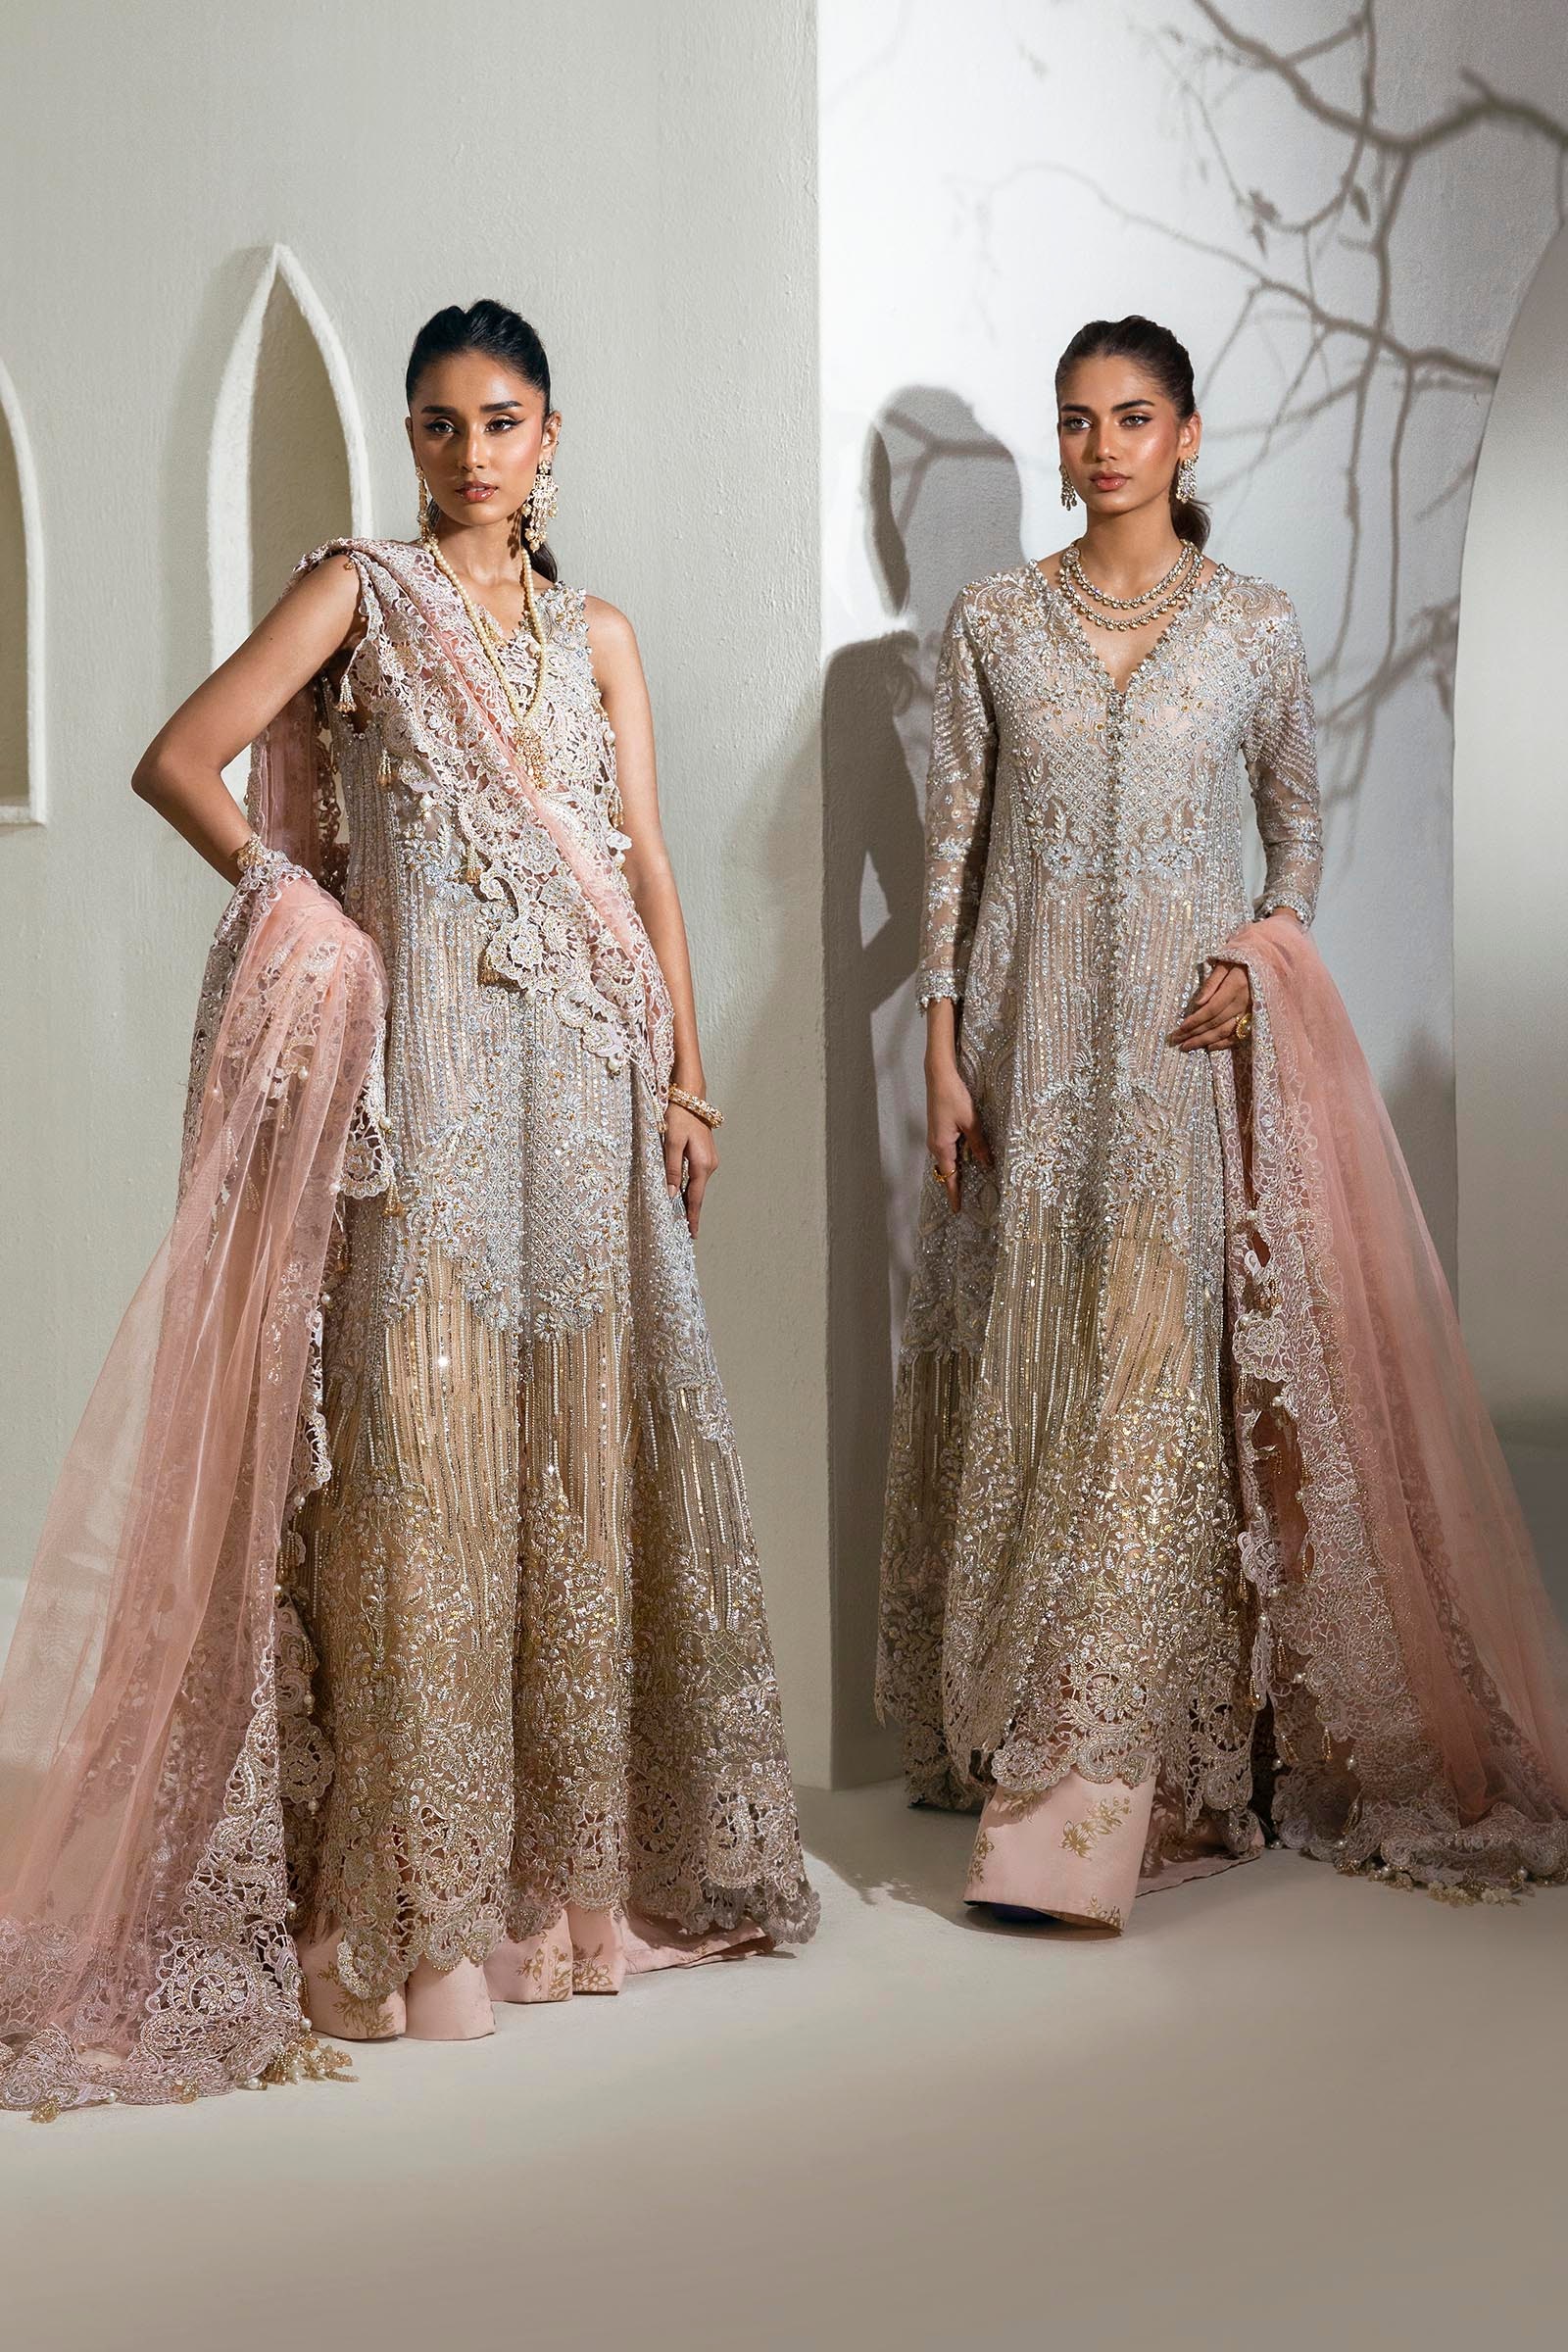
beige gold embroidered net sari